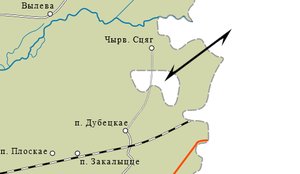
Enclave de Sankovo-Medvezhye
Sankovo-Medvezhye est une enclave russe dans le territoire Biélorusse d'une superficie de 4,5 km². Elle est située dans l'est du raïon de Dobrouch à 5 km du village russe de Dobrodeyevka et seulement à 800 m de la frontière russe.